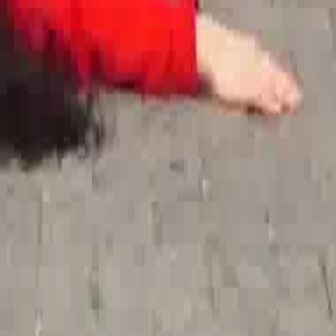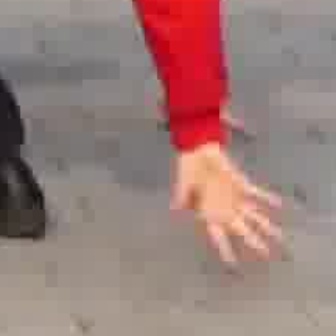
  Please identify the target specified by the bounding box [203,18,302,118] in the first image and locate it in the second image. Return the coordinates in [x_min,y_min,x_max,y_max] format.
Answer: [169,146,287,264]